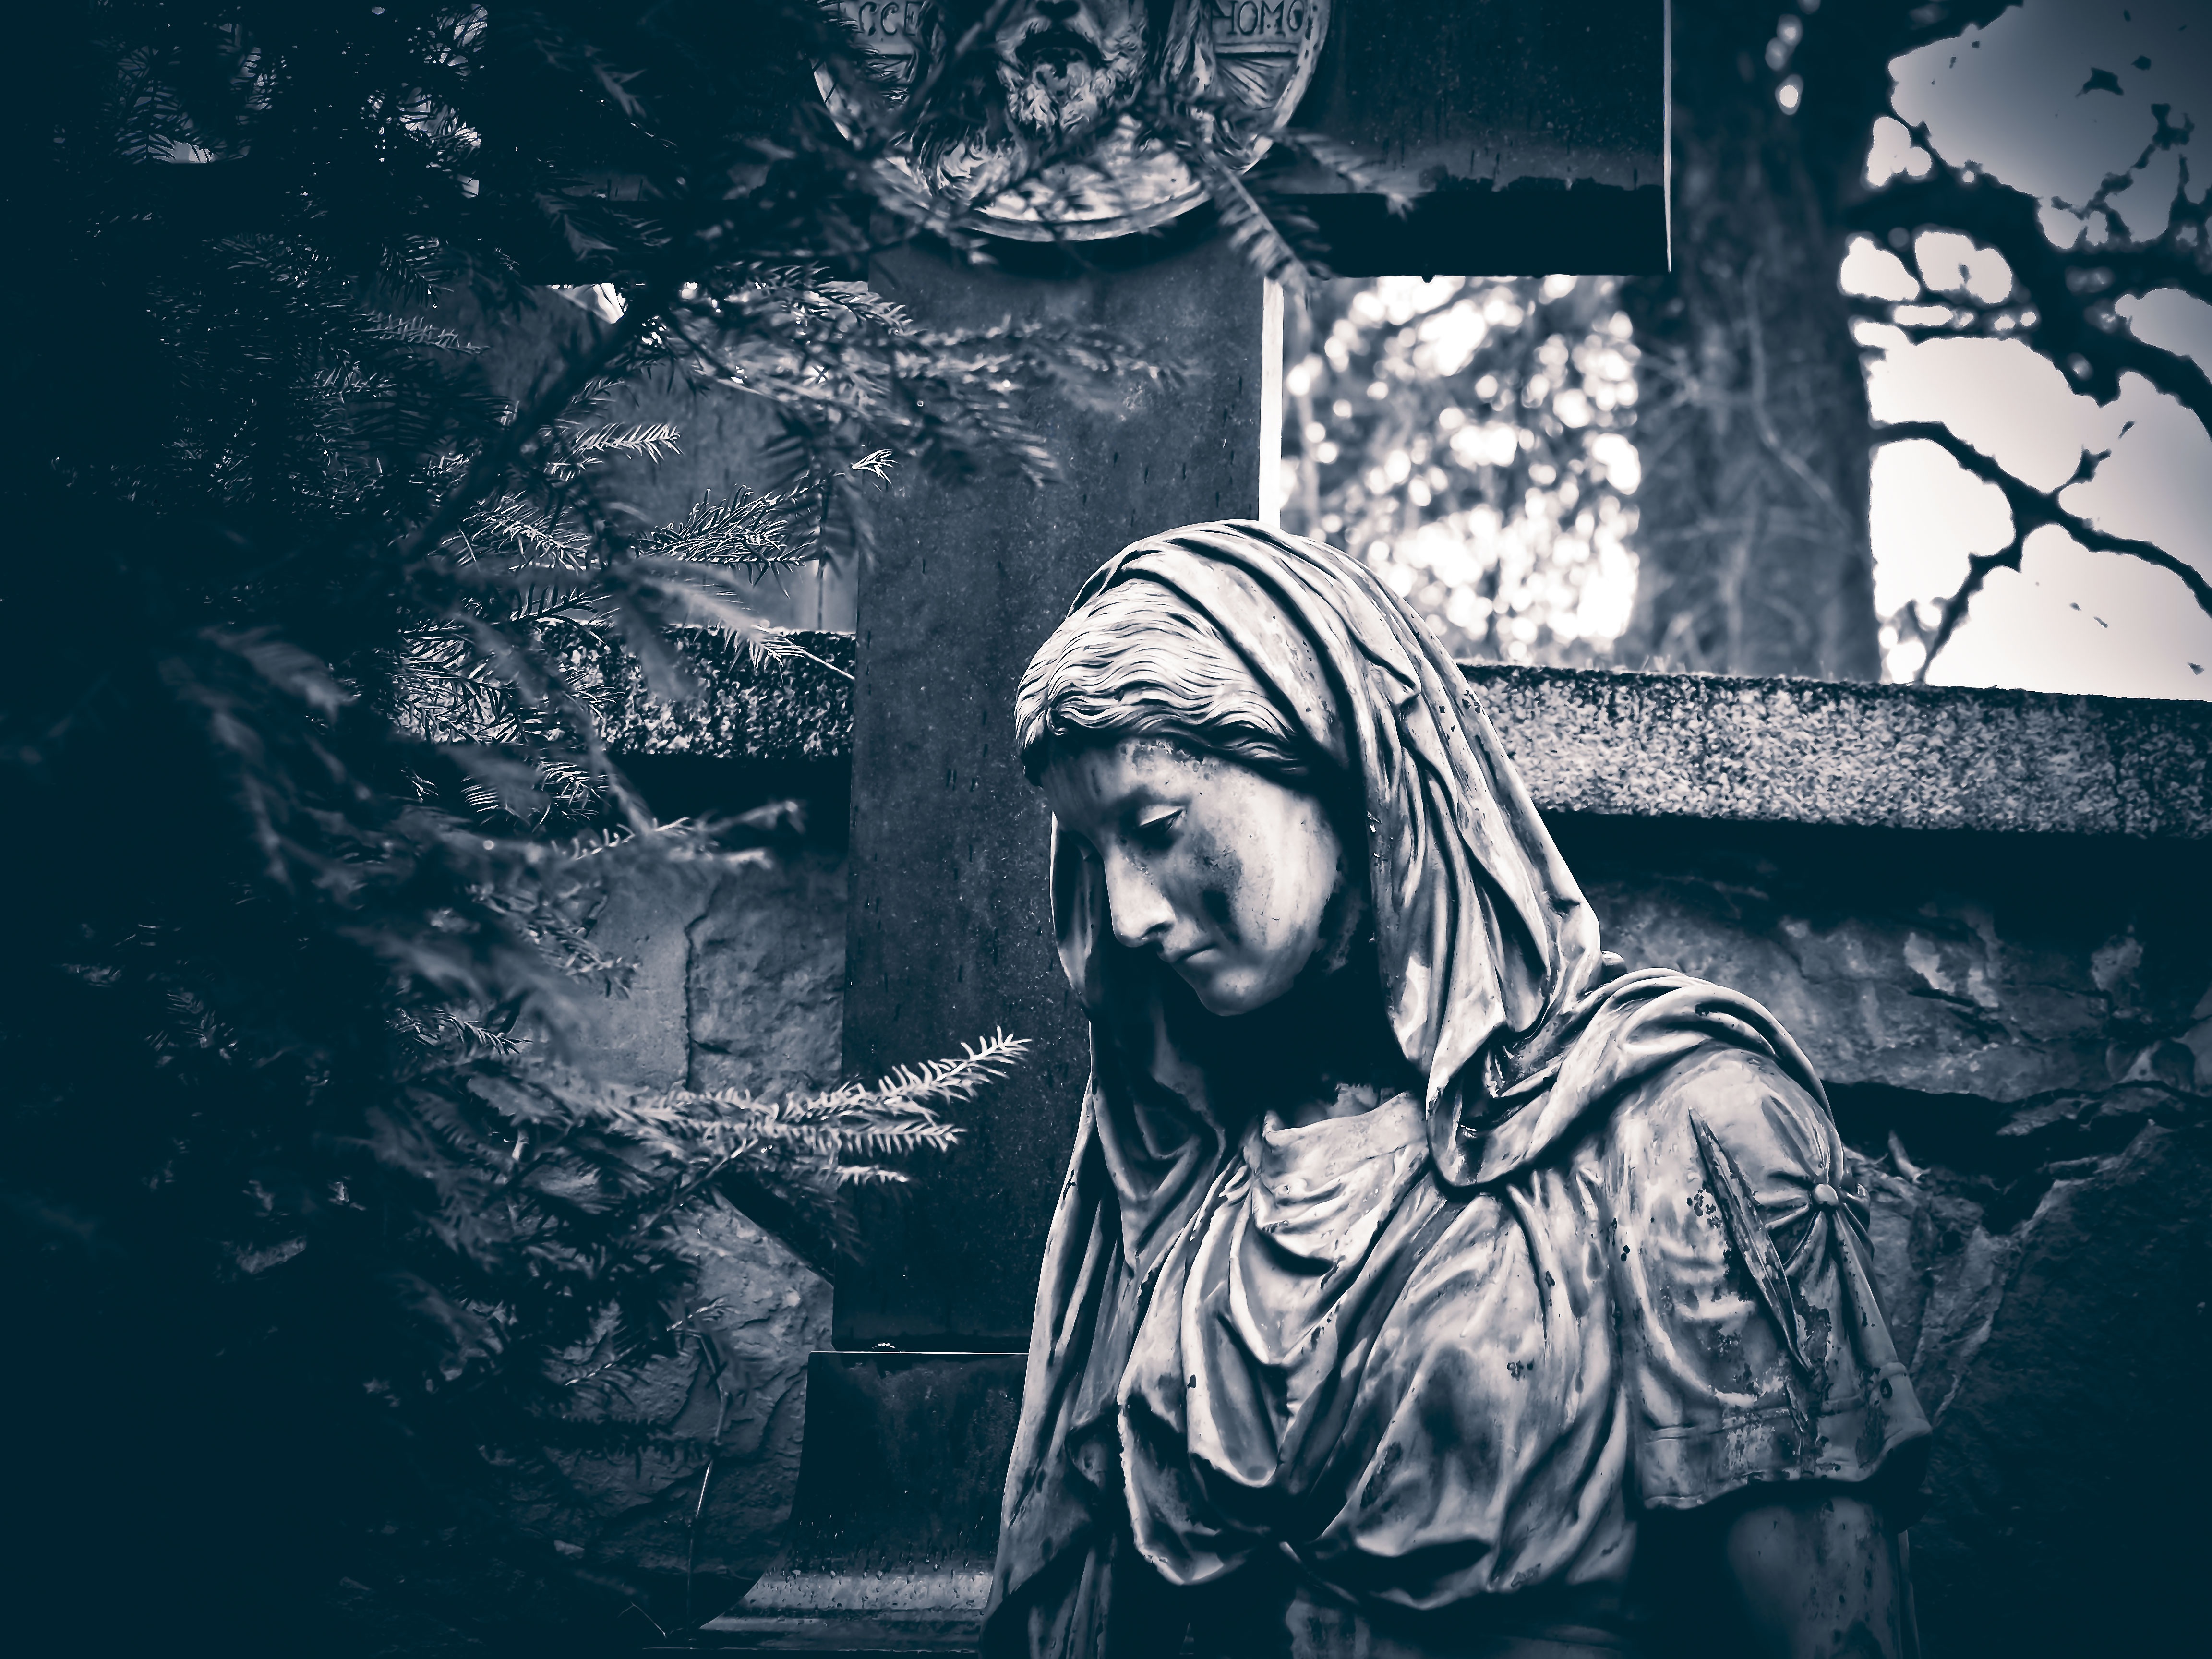
black and white, photography, dark, statue, portrait, darkness, cross, cemetery, black, monochrome, tombstone, black white, gothic, artwork, grave, sculpture, art, photograph, weird, gloomy, tomb, graves, tomb figure, emotion, stone figure, rock carving, monochrome photography